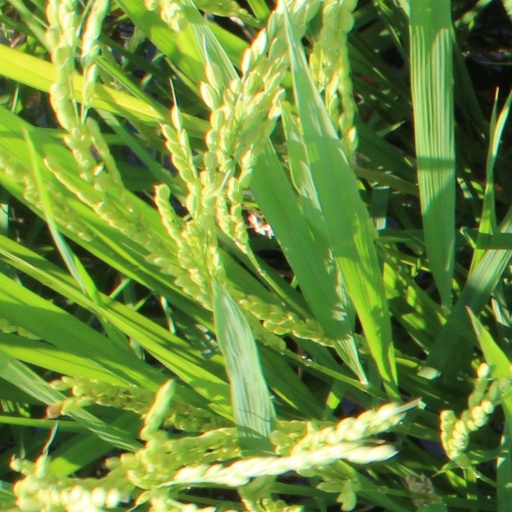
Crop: rice